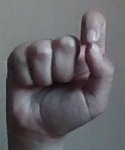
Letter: fa